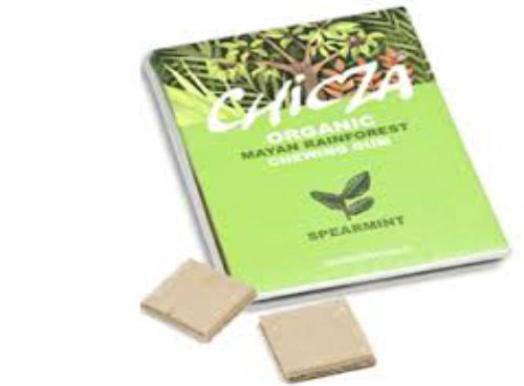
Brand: chicza
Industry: Food